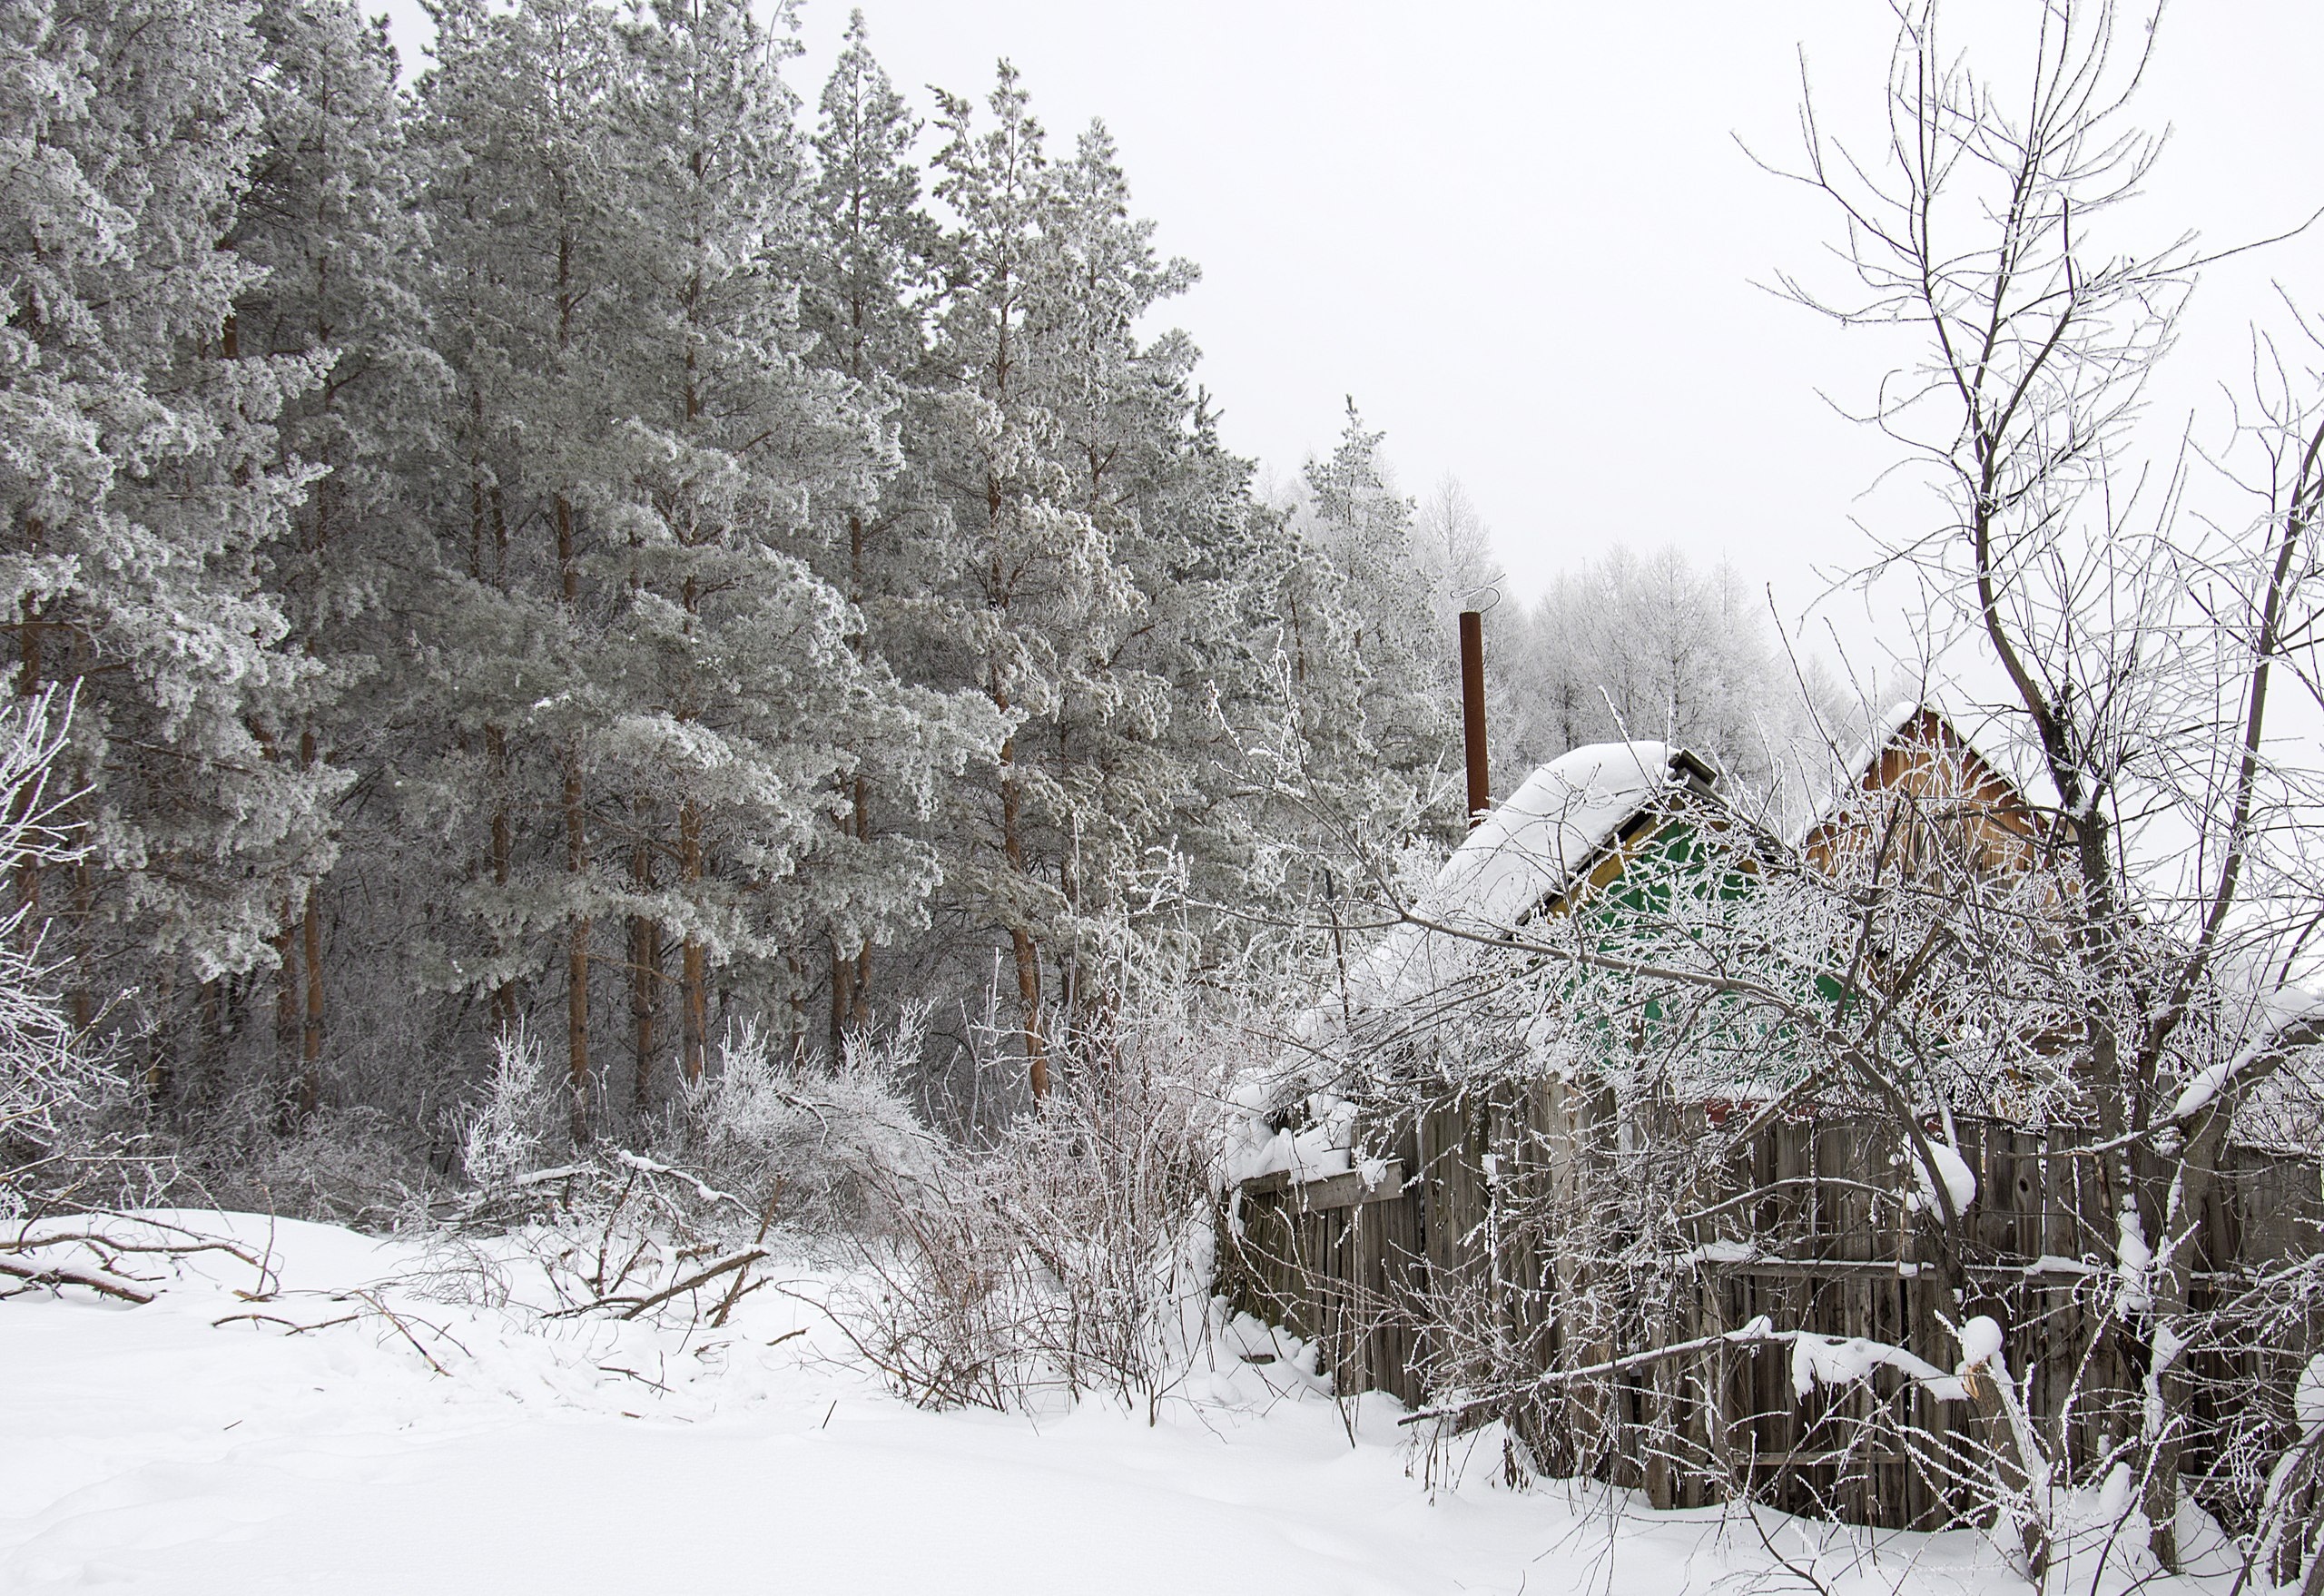
tree, forest, branch, snow, winter, house, frost, pine, weather, season, blizzard, woodland, freezing, geological phenomenon, winter storm, rain and snow mixed